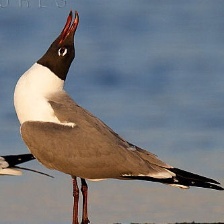
Species: LAUGHING GULL
Scientific name: LEUCOPHAEUS ATRICILLA